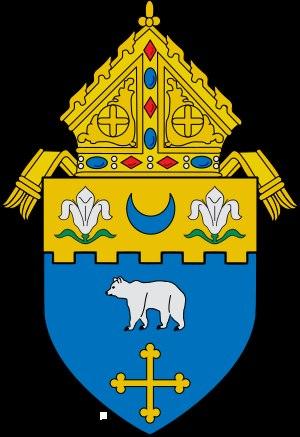
Le diocèse de Kansas City-Saint Joseph est un siège de l'Église catholique aux États-Unis suffragant de l'archidiocèse de Saint-Louis. En 2016, il comptait 124.908 baptisés pour 1.537.335 habitants. Il est tenu par Mᵍʳ James Vann Johnston. Il ne doit pas être confondu avec l'archidiocèse de Kansas City dans le Kansas.